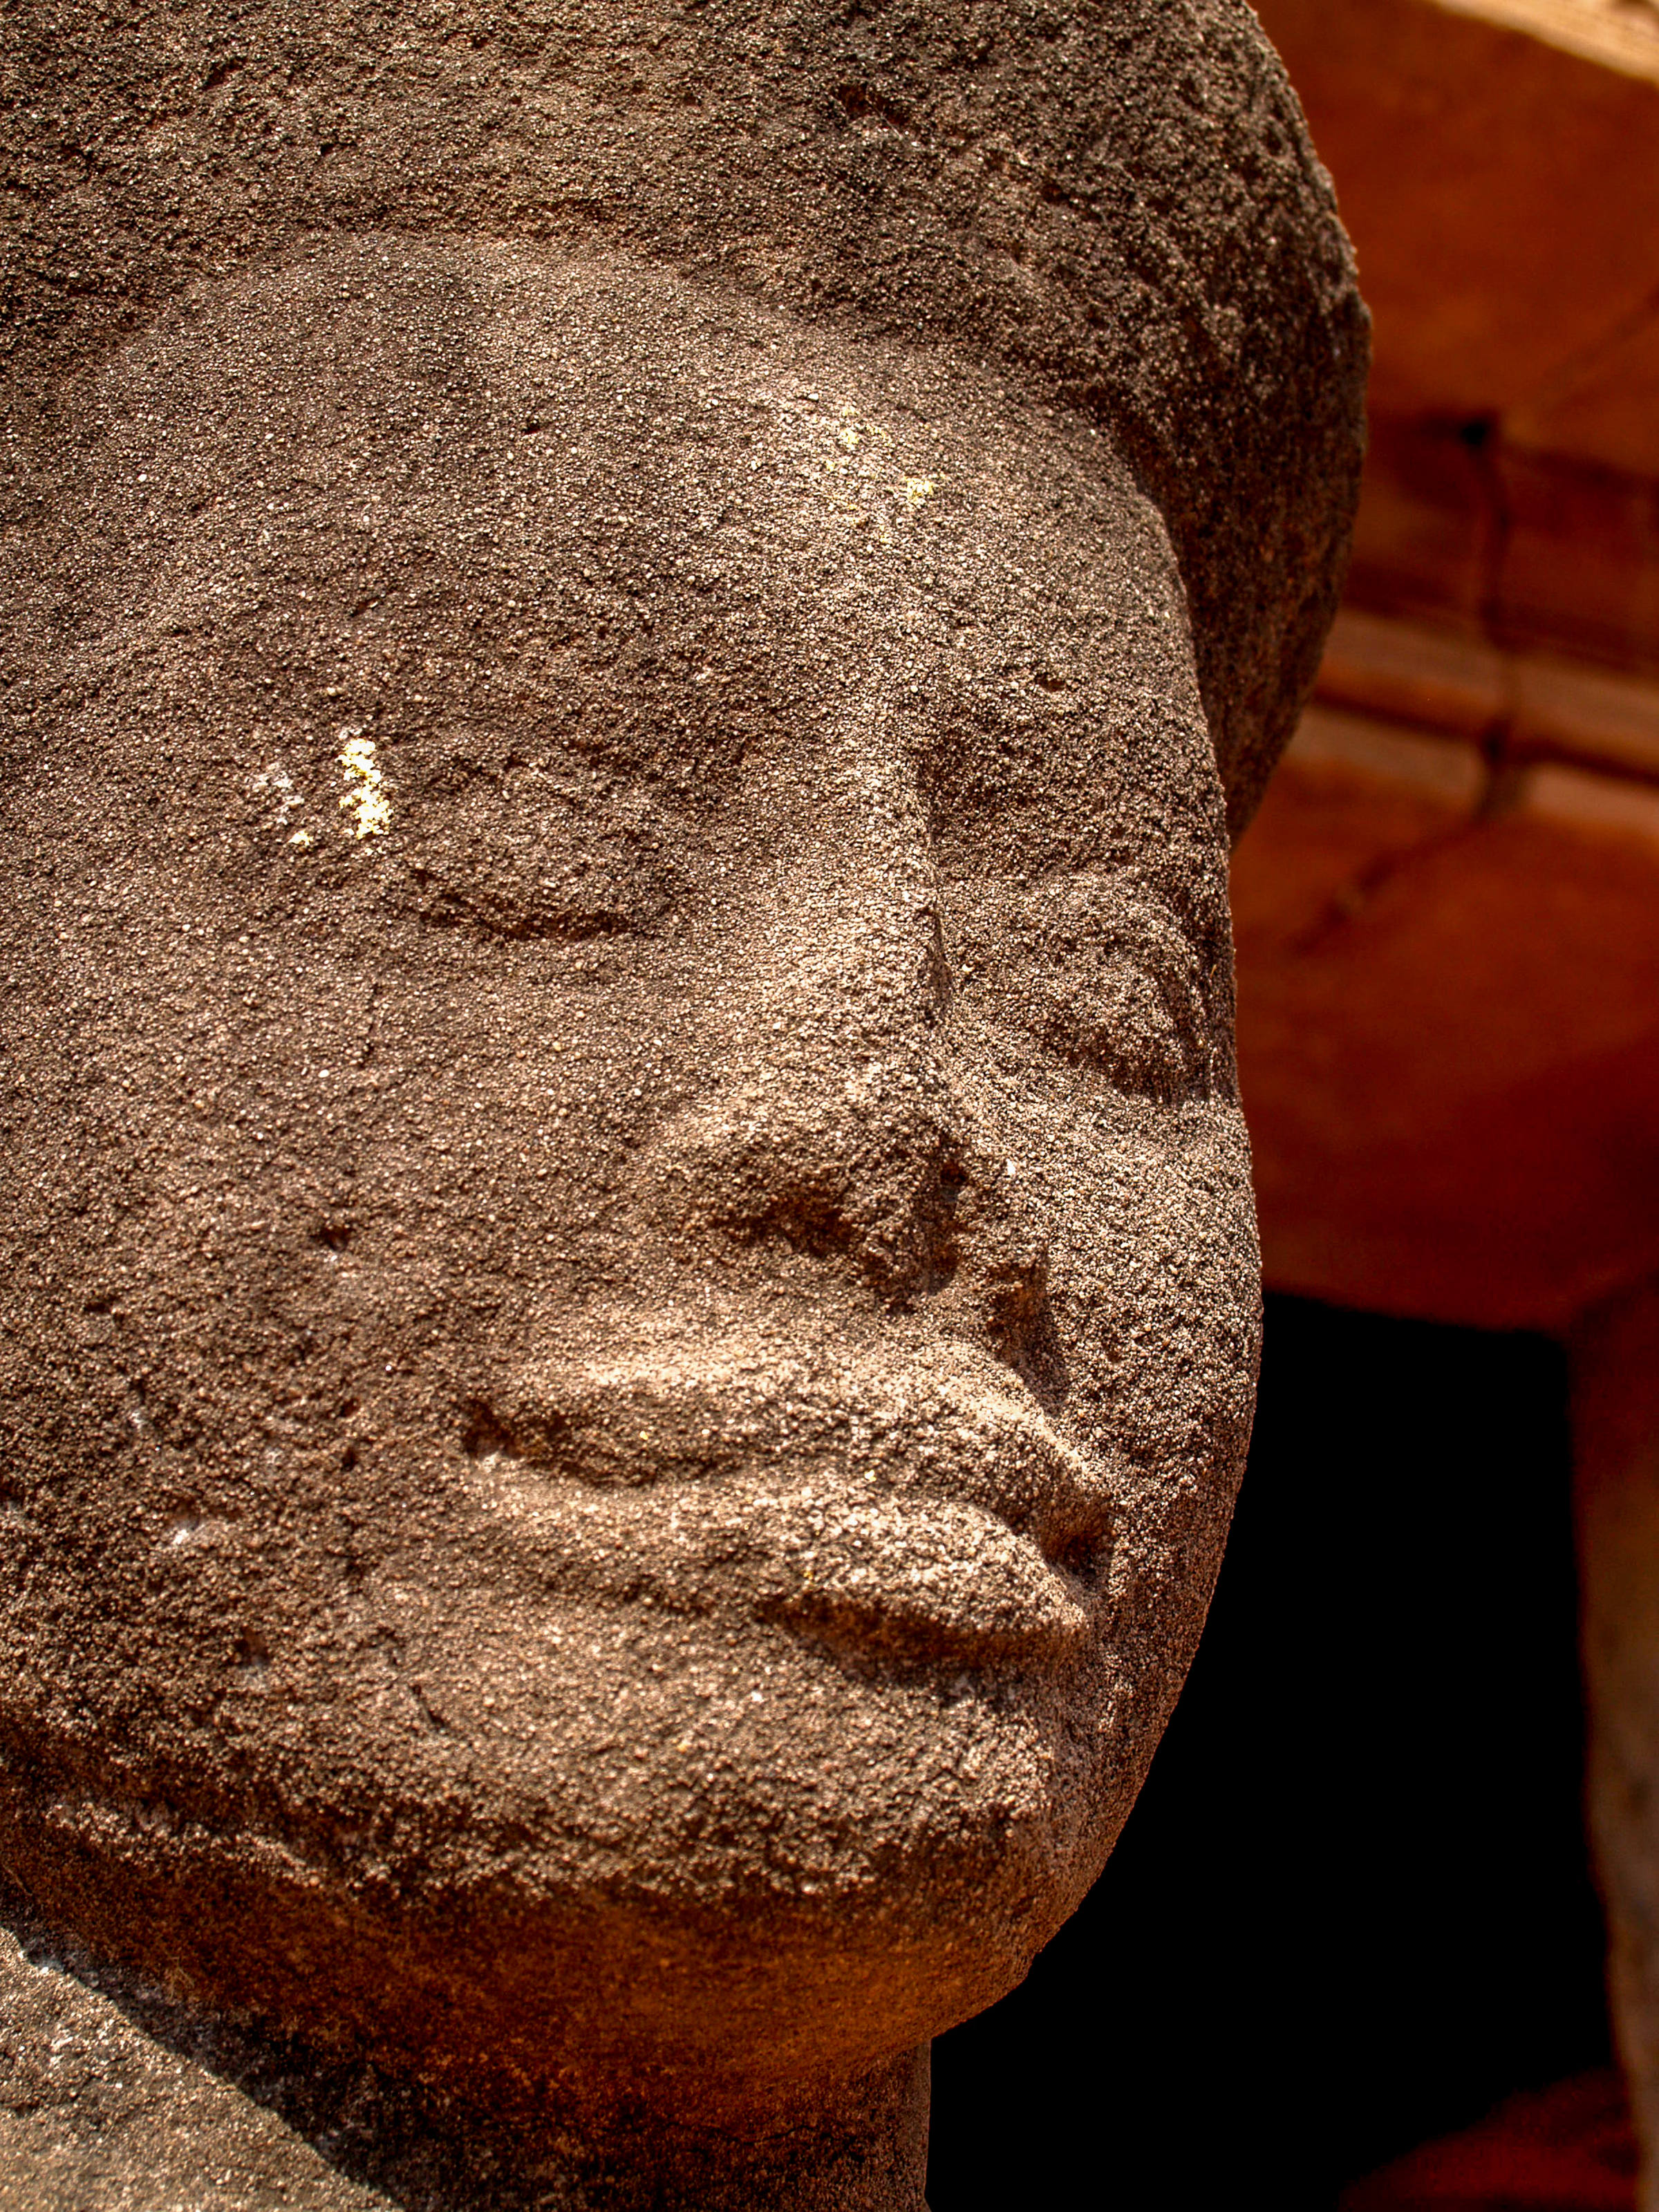
architecture, temple, stone, thailand, ancient, sandstone, hindu, travel, asia, rock, old, culture, castle, khmer, asian, buriram, rung, historical, statue, religious, heritage, tourism, building, prasat, history, artistic, park, phanom, religion, region, stone carving, ancient history, sculpture, carving, head, artifact, archaeological site, facial hair, close up, monument, visual arts, relief, stock photography